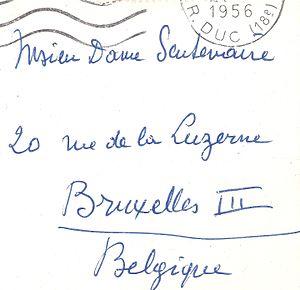
Adresse du poète belge Louis Scutenaire et d'Irène Hamoir sur une carte postale écrite de Concarneau et postée de Paris le 20 janvier 1956 par René Magritte, sa femme Georgette, Raoul Ubac et sa femme Aguy. Scan de janvier 2016.
Jean Émile Louis Scutenaire est un écrivain et poète surréaliste belge d'expression française.